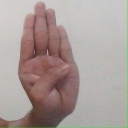
अक्षर: ब